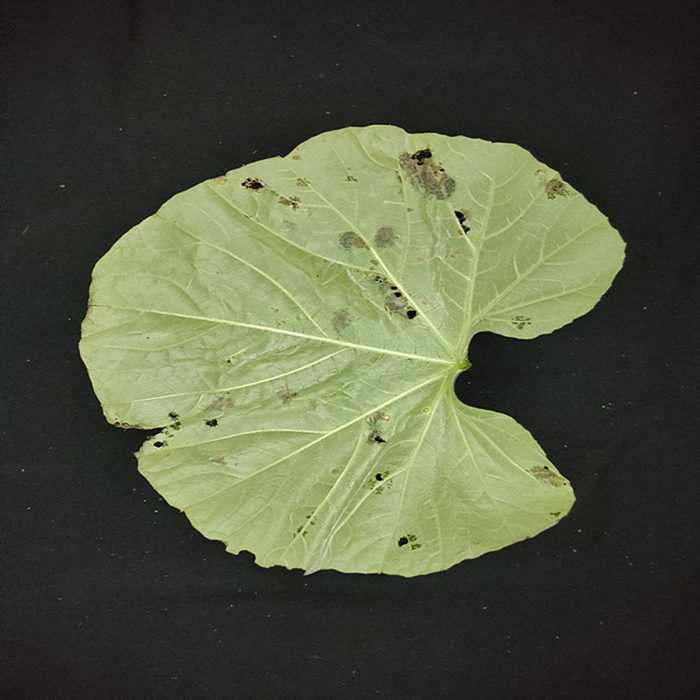
Plant: Bottle gourd
Label: Anthracnose